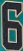
Number: 6